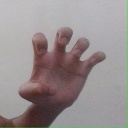
अक्षर: झ